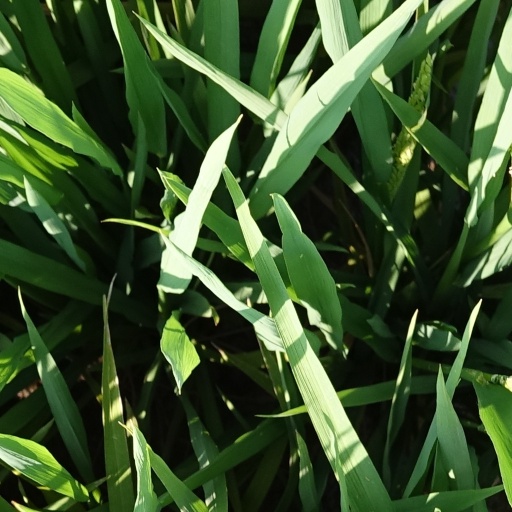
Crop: rice